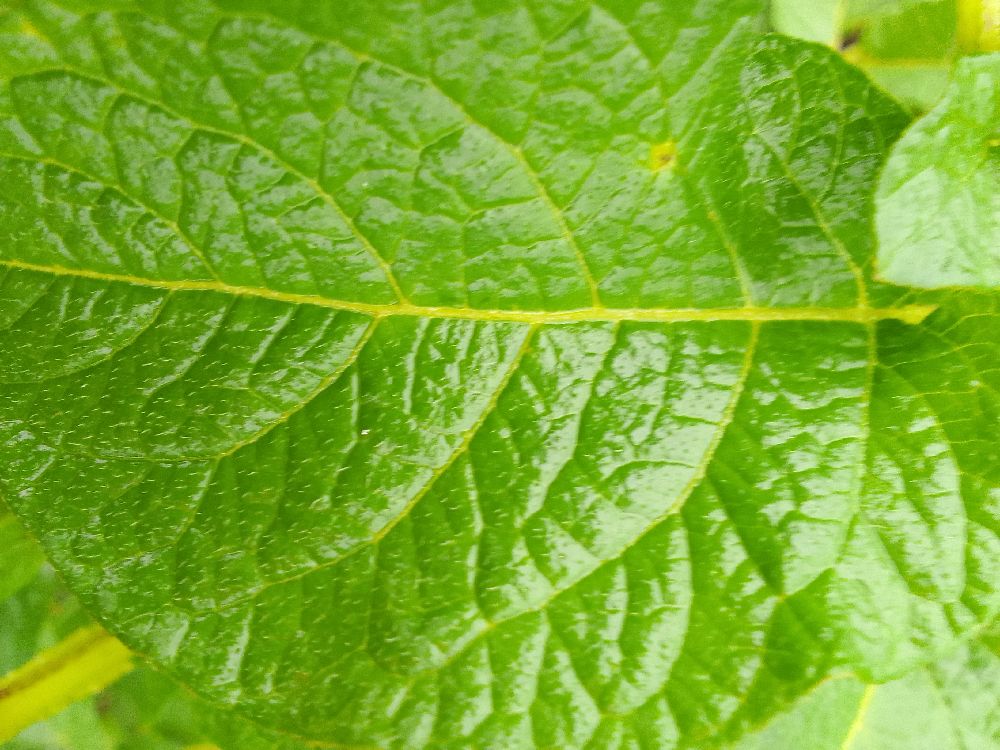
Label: Healthy